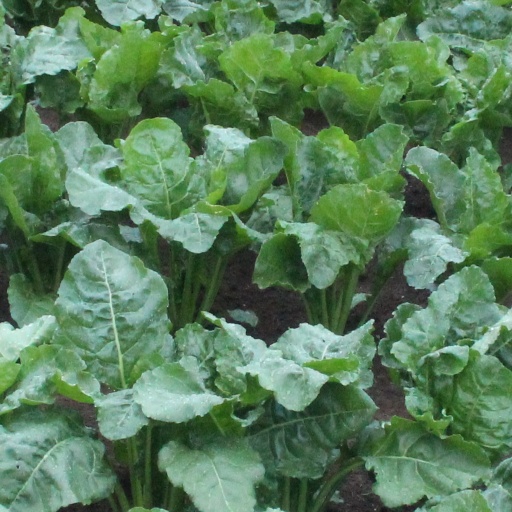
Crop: sugar beet